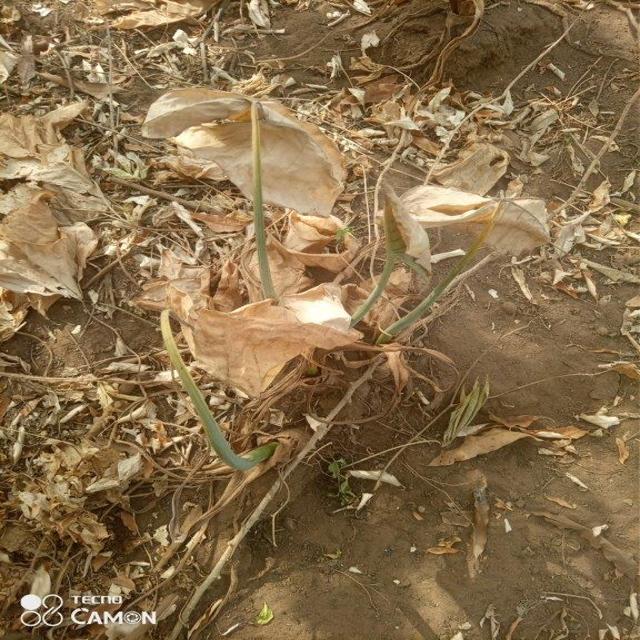
Label: Late_Blight